NBA Rookie of the Month Award

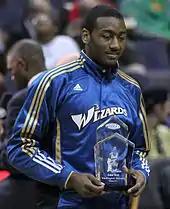
John Wall receiving the February 2011 Rookie of the Month Award

The T-Mobile National Basketball Association Rookie of the Month Award is presented monthly by the league to honor the top rookie in both conferences (Eastern and Western conferences) in a particular month. Once won, the trophy is presented to the player before his next home game. David Robinson, Tim Duncan, LeBron James, Carmelo Anthony, Chris Paul, Blake Griffin, Damian Lillard and Karl-Anthony Towns are the only 6-time winners of the award.